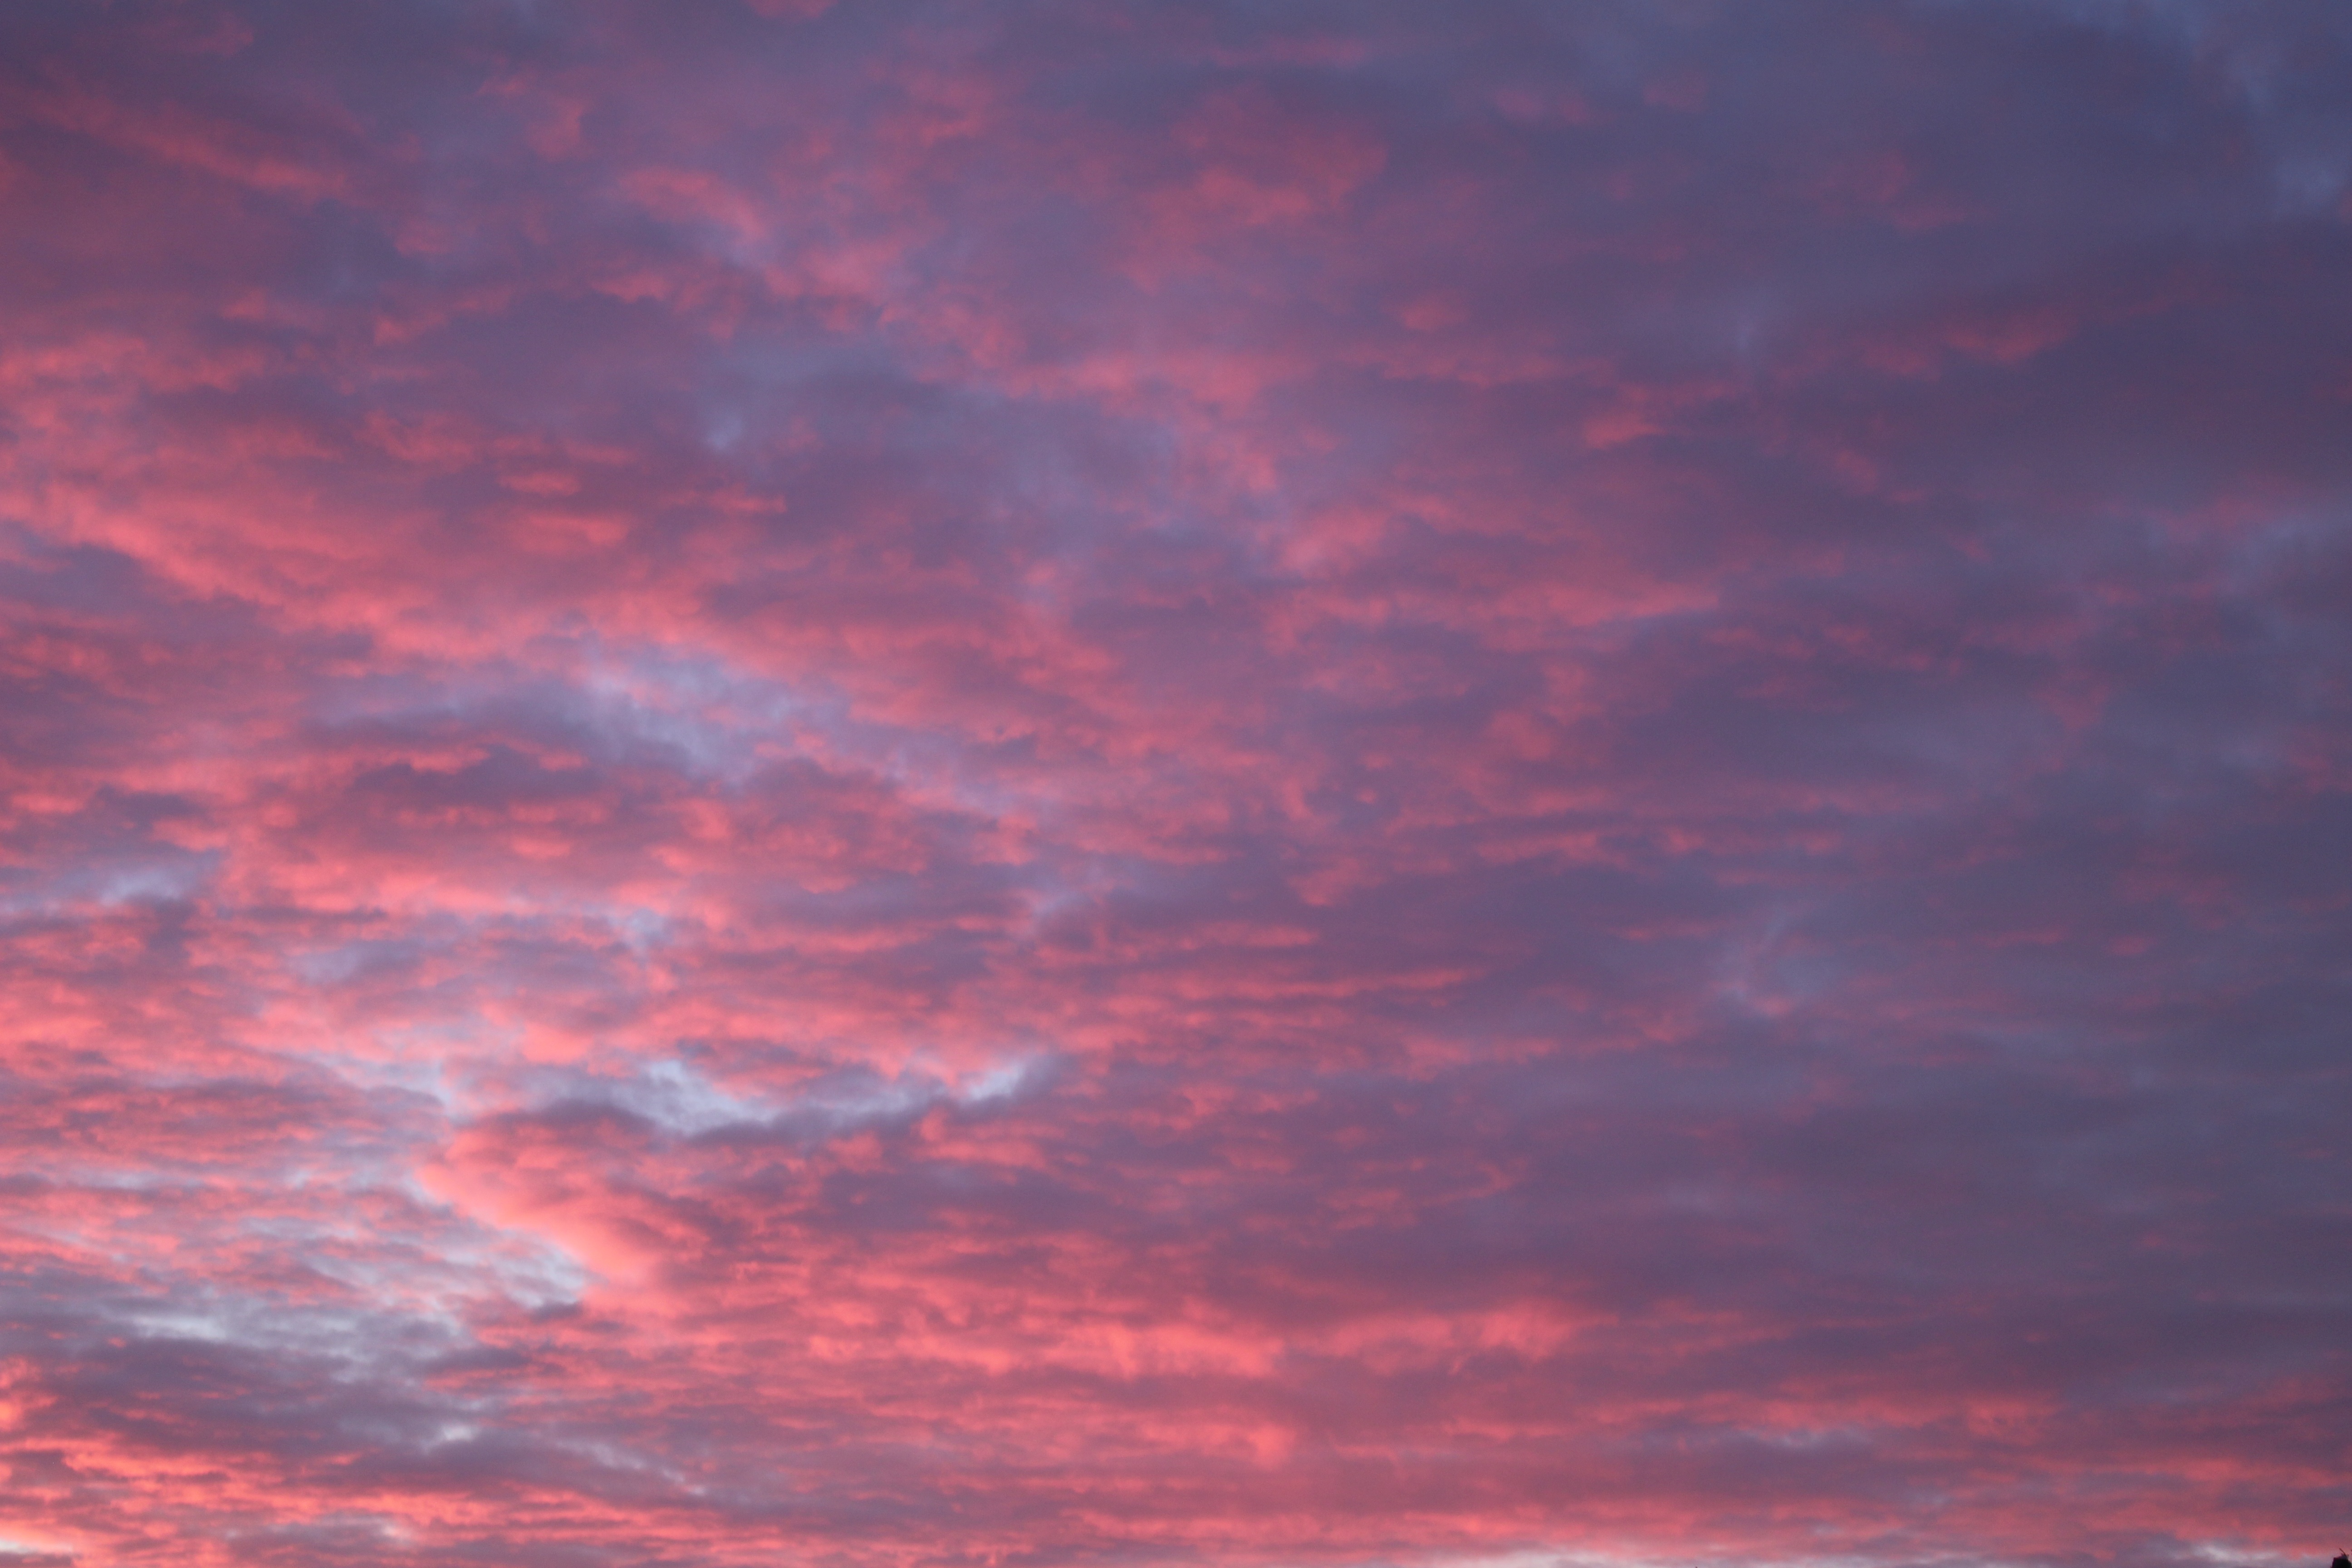
horizon, cloud, sky, sunrise, sunset, dawn, atmosphere, dusk, daytime, evening, cumulus, coloring, clouds, mood, afterglow, red sky at morning